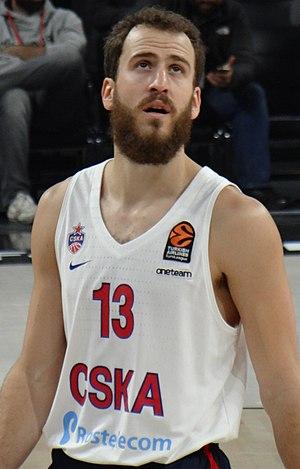
Sergio Rodríguez Gómez, né le 12 juin 1986 à Tenerife, est un joueur espagnol de basket-ball, évoluant au poste de meneur.